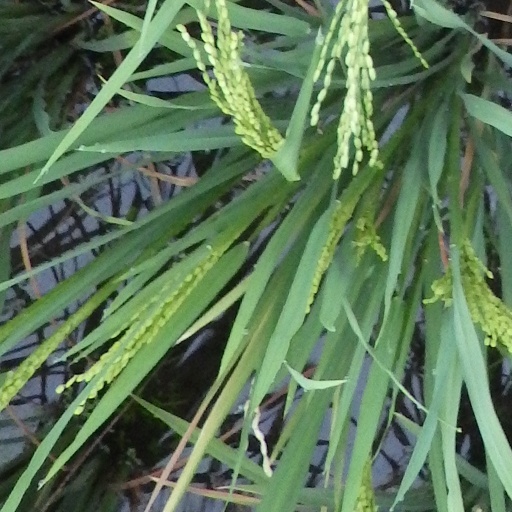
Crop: rice